Master of Wavrin

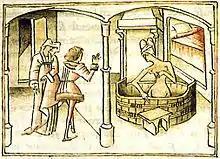
An illustration of the "Roman de Gèrart de Nevers" by the Wavrin Master.

The Maître de Wavrin, Master of Wavrin or Master of Jean Wavrin, Wavrin Master (and other variants), was a French painter and manuscript illuminator active in the region of Lille in the third quarter of the fifteenth century. His name is derived from that of Jean de Wavrin, counselor to Philip III of Burgundy, for whom he seems to have worked. His illustrations, on paper or card, are colored with watercolor, and are held in the Bibliothèque nationale de France as well as in collections in Lille, Brussels, and Ghent.